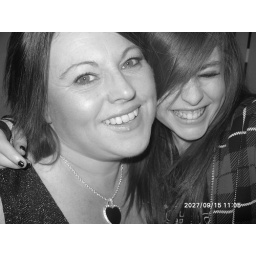
me n bullet girl in b and white 007